Hugh Wheeler (East India Company officer)

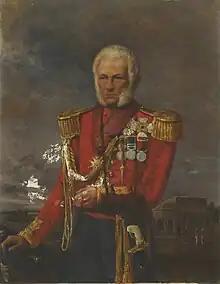
Wheeler at Cawnpore, 1857

Sir Hugh Massy Wheeler KCB (30 June 1789 – 27 June 1857) was an Irish-born officer in the army of the East India Company. He commanded troops in the First Anglo-Afghan War, and the First and Second Anglo-Sikh Wars, and in 1856 was appointed commander of the garrison at Cawnpore (now Kanpur). He is chiefly remembered for the disastrous end to a long and successful military career, when his defence of Wheeler's entrenchment and surrender to Nana Sahib during the Indian Rebellion of 1857 led to the annihilation of almost all the European, Eurasian and Christian Indian population of Cawnpore, himself and several members of his family included.